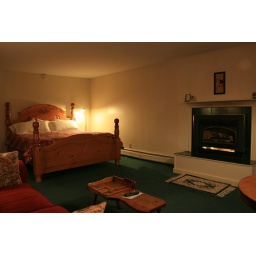
A bedroom with an oversized bed at The Hob Knob Inn in Stowe Vermont